Age Pryor

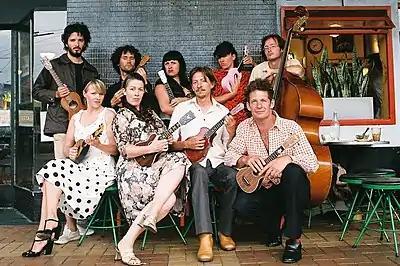
Wellington International Ukulele Orchestra (2008)

Age Pryor is a New Zealand musician and songwriter. He records and performs solo, he plays many instruments and is a founding member of the Wellington International Ukulele Orchestra, The Woolshed Sessions, and Congress of Animals, and is also a contributing artist to the group Fly My Pretties.